East Hagbourne

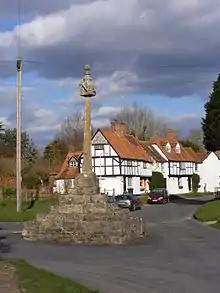
Upper Cross

Churches were built for Northbourne when it was still part of Hagbourne parish: St Peter's Church of England church in 1890, a Wesleyan chapel in 1901 and a Primitive Methodist chapel in 1903. St Peter's now has a new building that was completed in 1977, and its old building is the Northbourne Centre. Northbourne is now part of Didcot: see below.